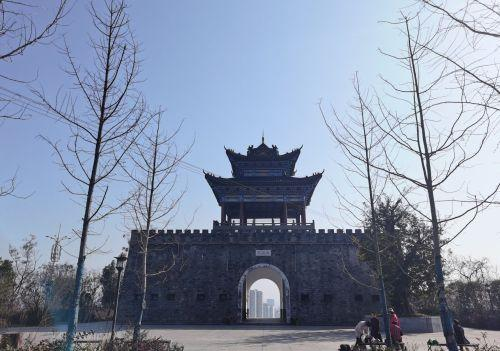
地标名称：凤凰台
所在城市：恩施土家族苗族自治州·来凤县